Grand Duchess Maria Kirillovna of Russia

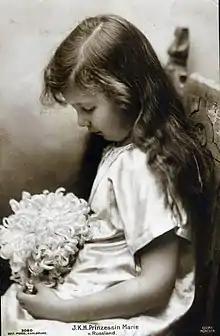

On 24 February 1925, Maria was engaged to Karl, 6th Prince of Leiningen (13 February 1898 – 2 August 1946), and they were married on 25 November. Victoria was at her daughter's bedside when she gave birth to her first child, Emich Kirill, in 1926. She also attended the subsequent births of Maria's children. Maria had seven children in all, one of whom died in infancy during World War II. Her husband was forced to join the German army and was taken captive by the Soviets at the end of World War II. He died of starvation in a Russian concentration camp in 1946. Maria, left with little money, struggled to support her surviving six children. She died five years later of a heart attack at age forty-four.